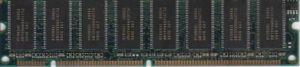
SDRAM ou Synchronous Dynamic Random Access Memory est un type particulier de mémoire vive ayant une interface de communication synchrone. Jusqu'à son apparition, les mémoires DRAM étaient asynchrones, cela signifie qu'elles n'attendaient pas un signal de l'horloge du bus pour réagir aux signaux d'entrée, donc qu'elles n'étaient pas synchronisées avec le bus.
La mémoire vive dynamique est un type de mémoire vive compacte et peu dispendieuse.